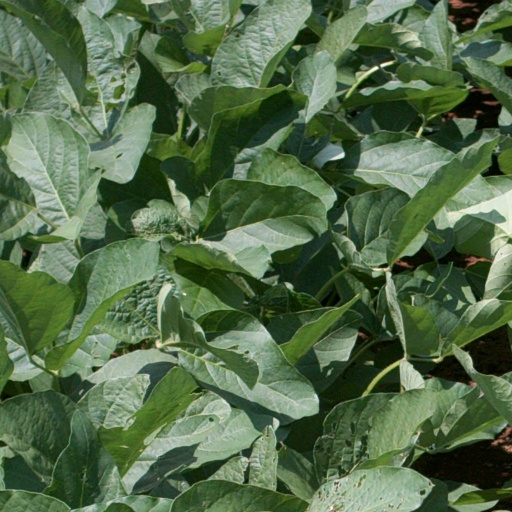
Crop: soybean